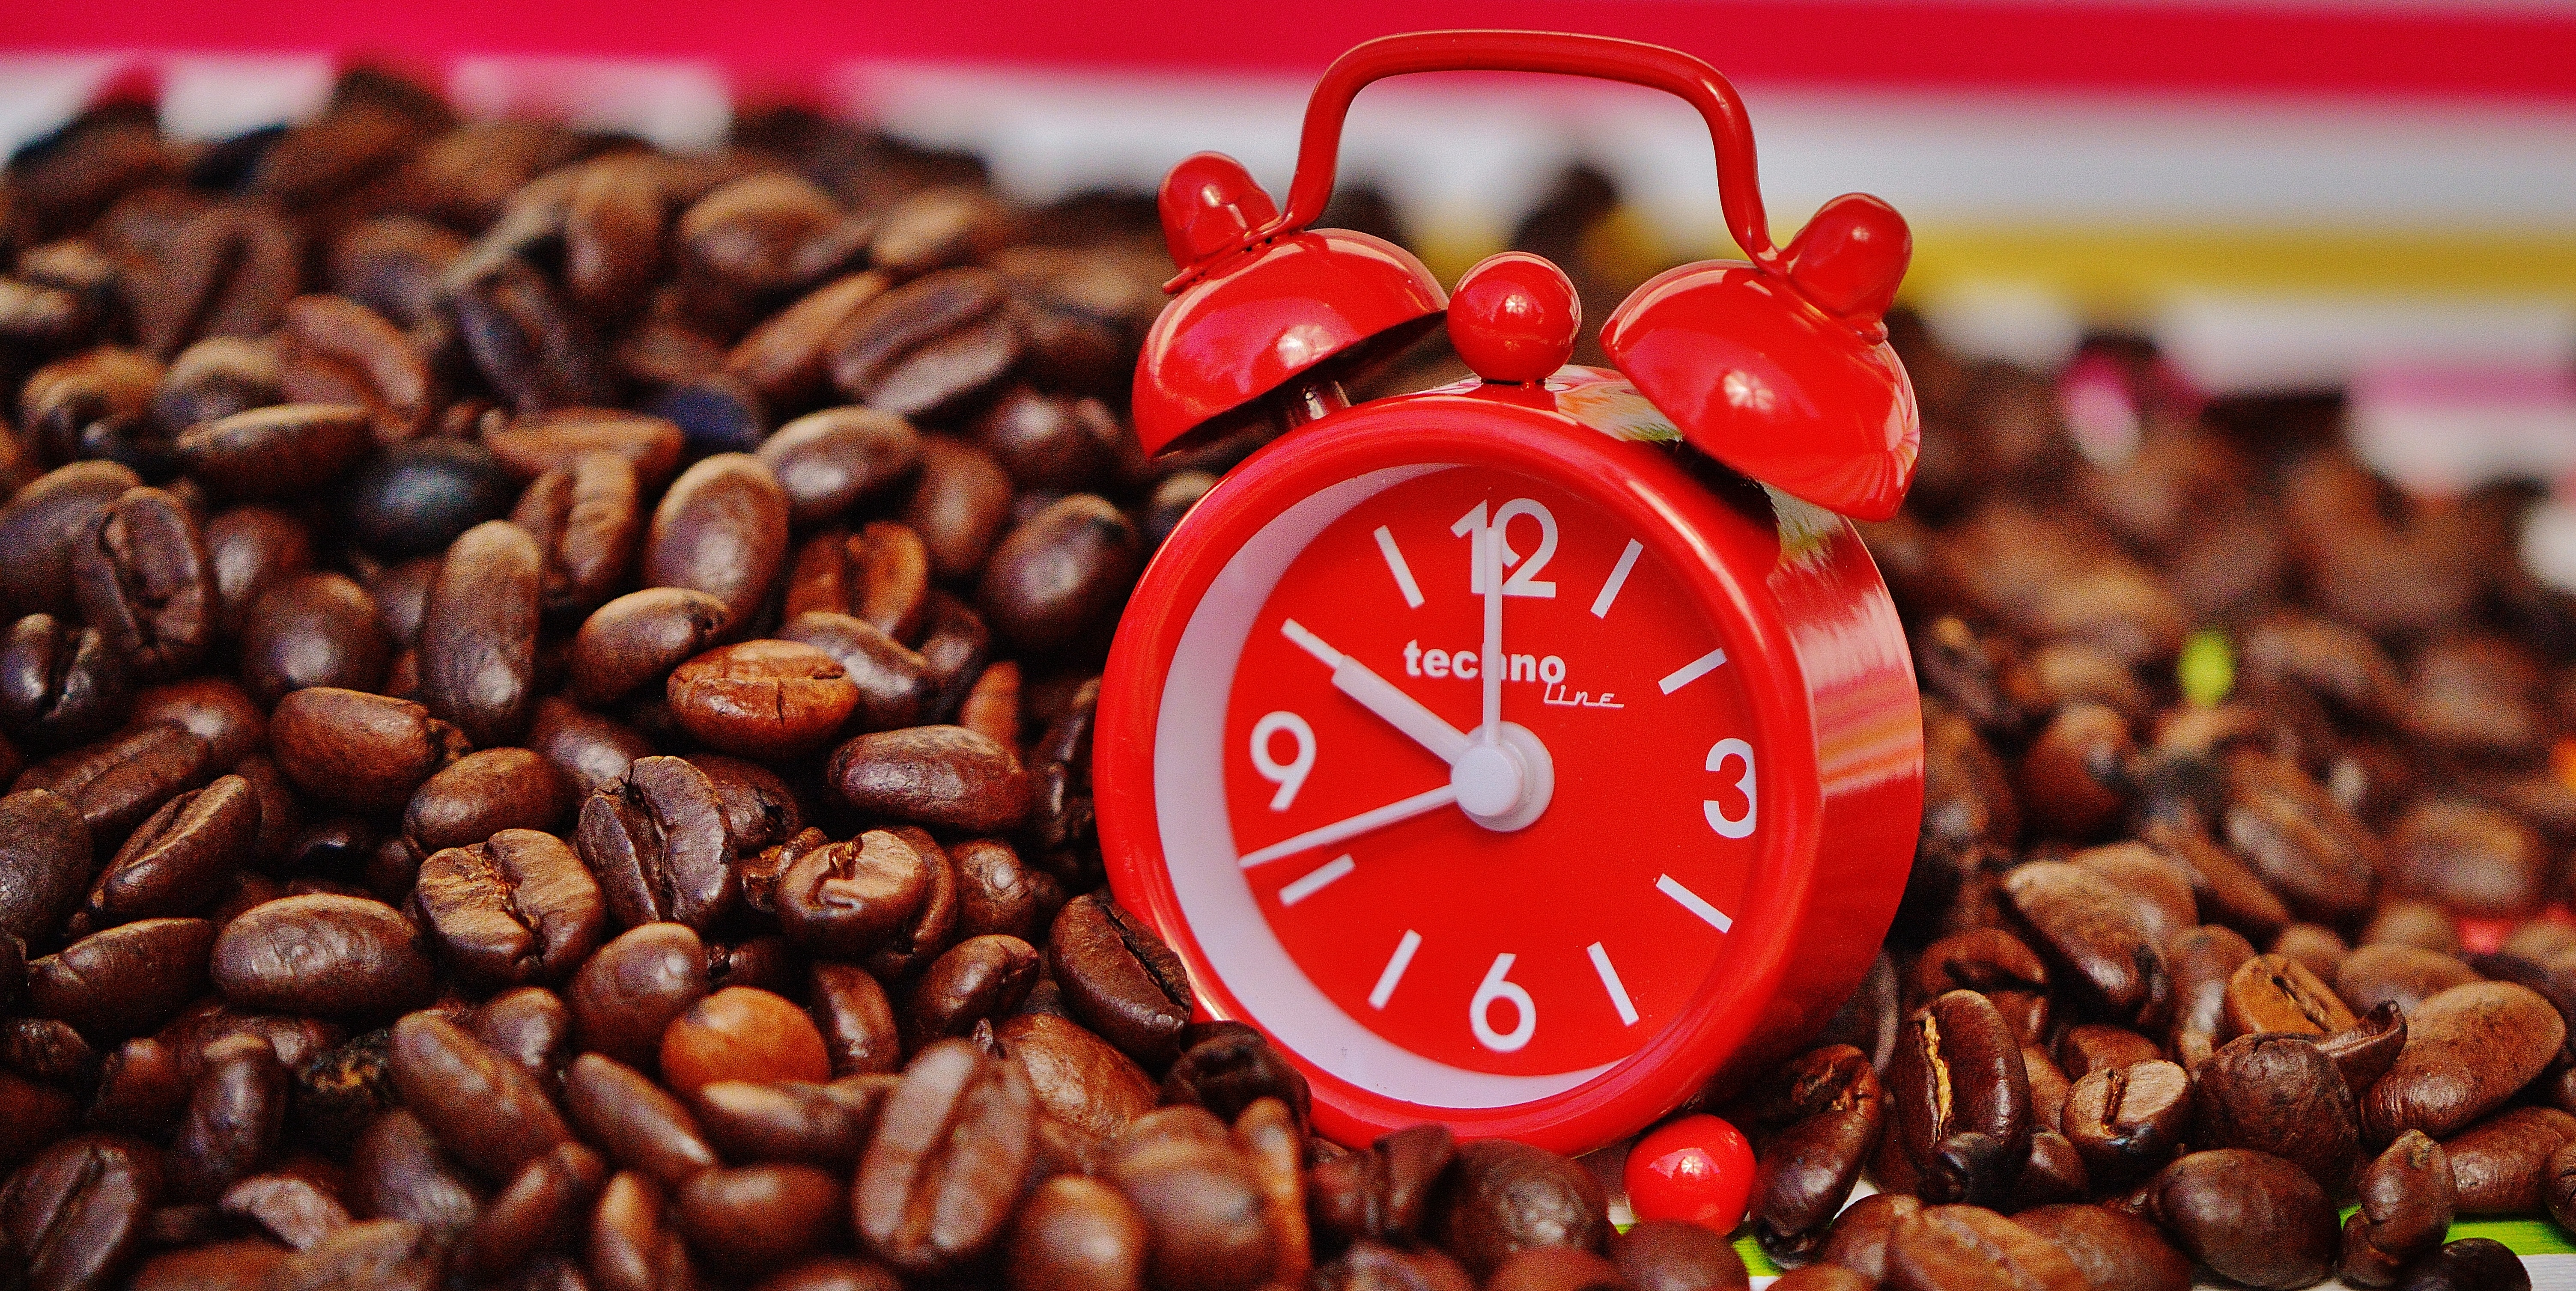
cafe, coffee, time, alarm clock, food, relax, produce, drink, espresso, snack, delicious, caffeine, break, enjoy, benefit from, workplace, coffee break, flavor, coffee beans, drink coffee, good morning, coffee drink